Vickers 6-ton

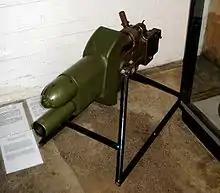
The original 47 mm gun for the Finnish evaluation model

In 1939, during the Soviet-Finnish Winter War, the Finnish armoured forces consisted of around thirty-two obsolete Renault FT tanks, some Vickers-Carden-Lloyd Mk. IVs and Model 33s, which were equipped with machine guns, and 26 Vickers Armstrongs 6-ton tanks. The latter had been re-equipped with 37 mm Bofors AT-guns after the outbreak of the war. Only 13 of these tanks managed to get to the front in time to participate in the battles.